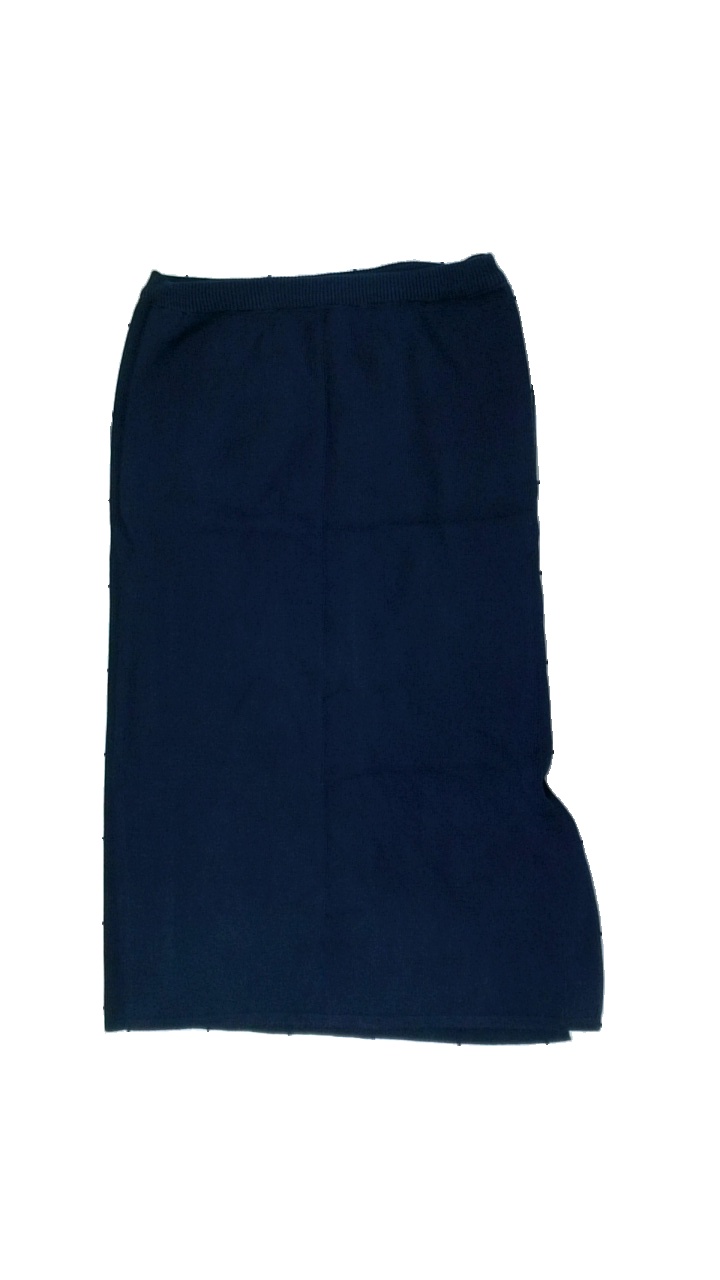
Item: Skirt (Ladies)
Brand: Kriss
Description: Blue vintage skirt from Kriss, size XL. Good condition.
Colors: Blue
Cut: Regular, Tight
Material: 64% acry, 36% cott
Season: Autumn
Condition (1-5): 4
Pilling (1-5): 5
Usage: Reuse
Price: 100-150